Succession to the Byzantine Empire

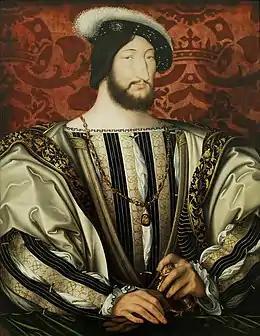
The kings of France, including Francis I (pictured), claimed to be titular emperors of Constantinople from 1494 until they abandoned their claim in 1566.

Descendants of the Palaiologoi emperors have survived through the centuries in the female line (matrilineally). Thomas Palaiologos had two daughters: Helena Palaiologina (1431–1473) and Zoe Palaiologina ( 1449–1503). The eldest daughter, Helena, married Lazar Branković, Despot of Serbia, with whom she had three daughters; Jelena, Milica and Jerina Branković. The eldest daughter Jelena died childless, but the second daughter, Milica Branković, married Leonardo III Tocco, the ruler of the Despotate of Epirus, and had descendants. Beginning with Leonardo III's and Milica's son, Carlo III Tocco (1464–1518), who lived in exile in Italy after Epirus was conquered by the Ottomans, the Tocco family presented themselves as being the rightful Byzantine imperial dynasty. Carlo III is recorded in a text to have described himself as the heir of "the despots of Romania and Arta [and] the most serene houses of Serbia, Komnenoi and Palaiologoi, both imperial houses of Constantinople". The claim that they had succeeded the Palaiologoi in this role through inheritance did not change the titles claimed by the family, who still presented themselves as the titular despots of Epirus until the mid-17th century. In 1642, Antonio Tocco, great-great-grandson of Carlo III, ceased to claim the despotate and instead claimed the title of Prince of Achaea. This change in title is probably attributable to their Palaiologos ancestry, given that the wife of Thomas Palaiologos was Catherine Zaccaria, daughter and heir of Centurione II Zaccaria, the last Prince of Achaea. Through Thomas Palaiologos, the Tocco family thus represented the senior heirs to that title. The Tocco family went extinct in 1884 with the death of its final member, Carlo III di Tocco Cantelmo Stuart (1827–1884), though living descendants exist. Milica Branković also has living descendants through the third and youngest daughter, Jerina. Jerina married Gjon Kastrioti II, the son of Albanian national hero Skanderbeg, and the couple's descendants survive today as the modern Italian Castriota family.